Markus Dürager

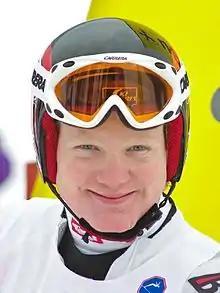
Markus Dürager at the Austrian Championships 2009

Dürager comes from Altenmarkt im Pongau in Salzburg. He attended the Skihandelsschule Schladming. His father is Alpin-Sportwart and responsible for the youth of the Union Sportclub Altenmarkt. Markus younger brother Matthäus is also a skier. In December 2005 Dürager participated in his first FIS-Rennen. In March 2007 he became Austrian youth champion (class Jugend I) in downhill. In December 2007 he participated at his home race in Altenmarkt-Zauchensee for the first time in the Europacup. After he won a FIS race for the first time in 2008, he raced at the Juniorenweltmeisterschaft 2008 in Formigal, where he finished 16. in downhill. At his second Juniorenweltmeisterschaft 2010 in Megève he was 15. in Super-G and 20. in downhill.